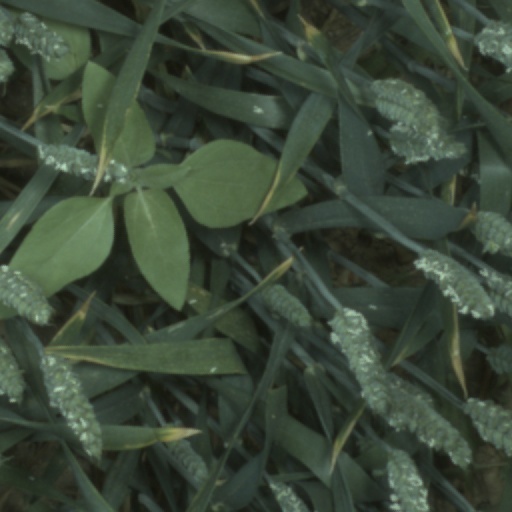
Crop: wheat